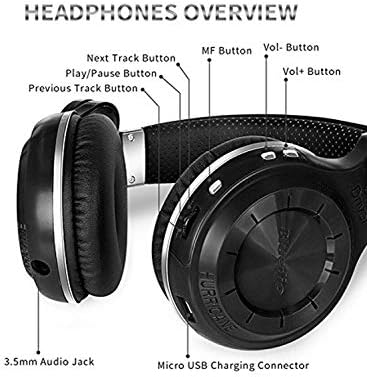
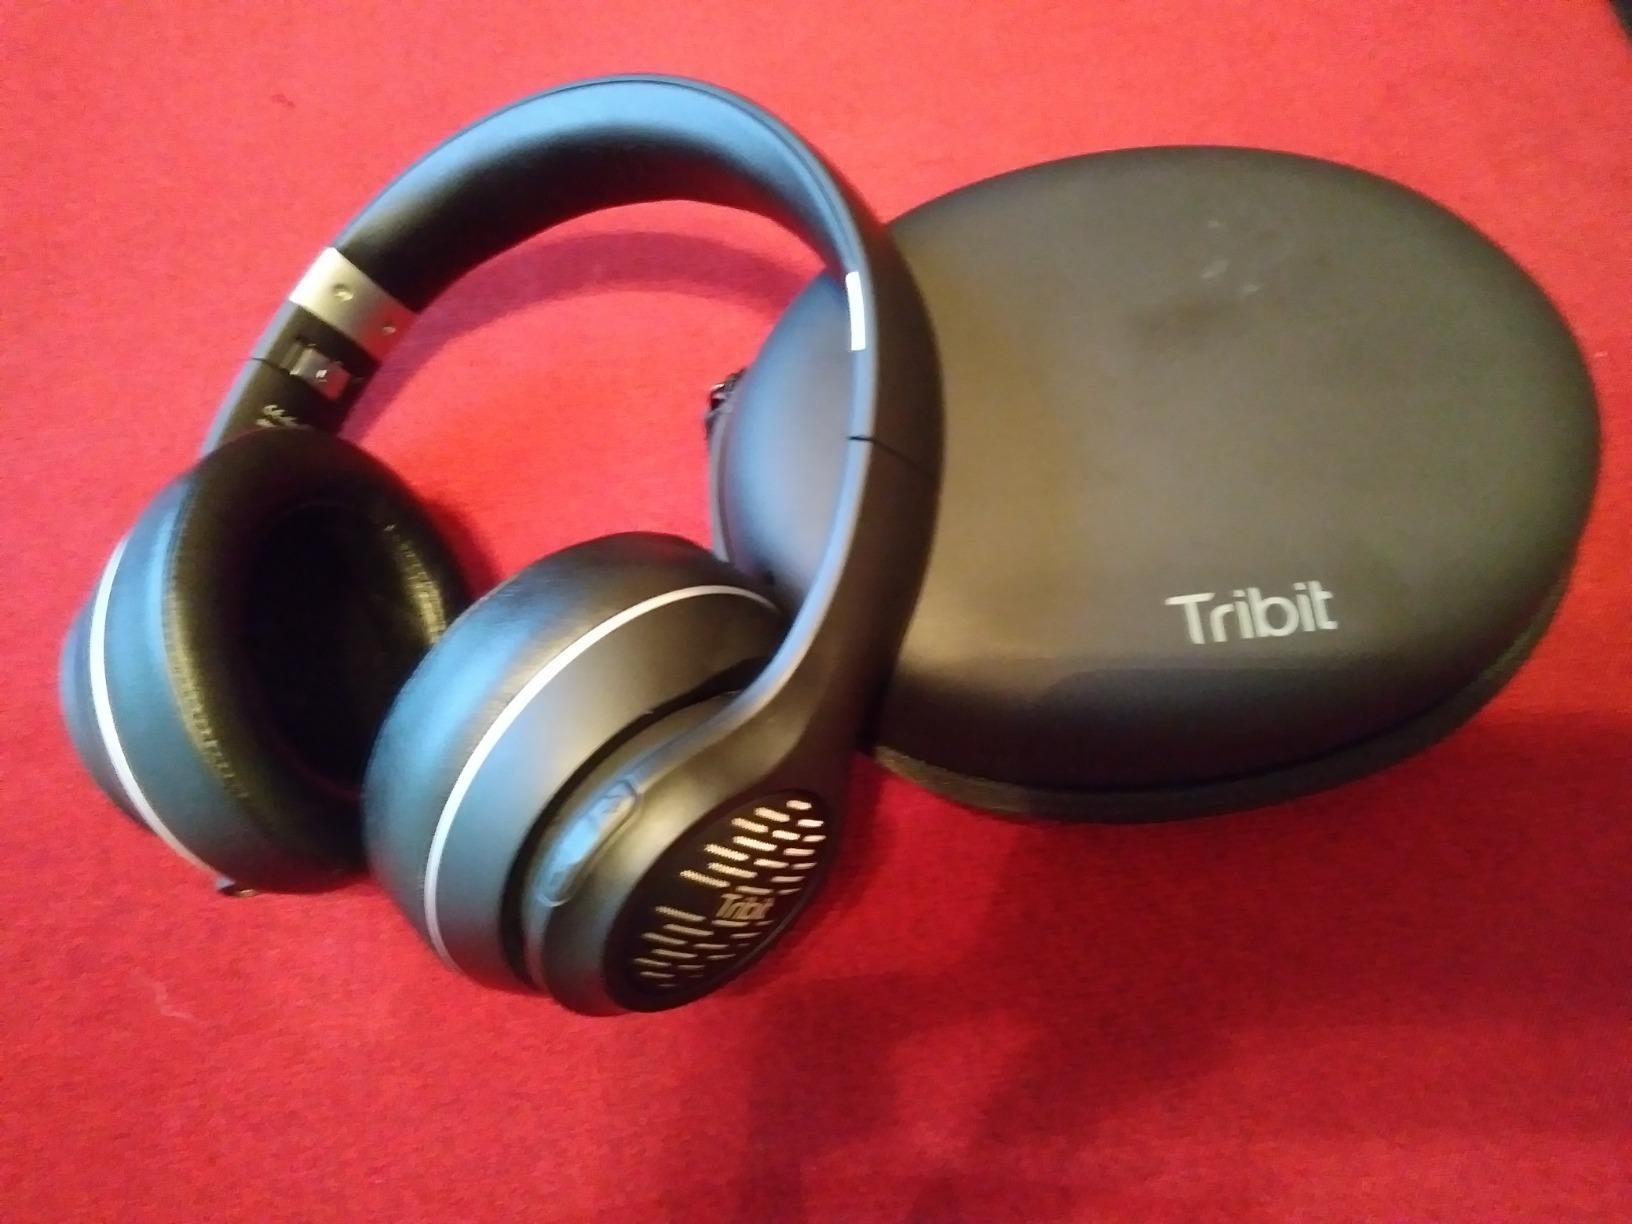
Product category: headphones
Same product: no